Pavel Potemkin

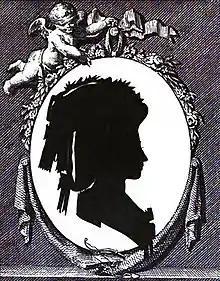
Praskovya Andreevna Praskovya

In 1785, Potemkin married Praskovya Andreevna Zakrevskaya (02.09.1765 – 1816), maid of honor of the court, whose father Andrey Osipovich Zakrevsky was a state councilor, director of the Imperial Academy of Arts, St. Petersburg, and district marshal of the nobility. She was a lady of state, famous at court for her beauty and was the favorite of His Serene Highness Prince Grigory Potemkin. The marriage had two sons: